Maya Dunietz

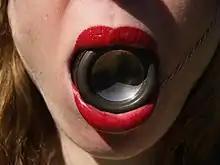
Maya Dunietz in Put It In My Mouth, 2005 / Photo by Dana Dunietz

Dunietz began to study piano at the age of 5 with Jenina Lobenberg. She also studied flute with Moshe Epstein, theory, and solfege with Lev Kogan. At age 10 she took composition with Keren Rosenbaum, who introduced her to a new world of experimentation with sound and ignited an ongoing creative collaboration with Rosenbaum and her Reflex Ensemble. Between 1993-2006 Dunietz studied piano with Naomi Lev, Daniel Gortler, Yaron Godfried, Ofer Bryer, Amit Golan and Alexander Volkov.